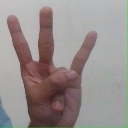
अक्षर: क्ष